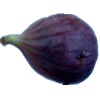
Label: fig